Chakola

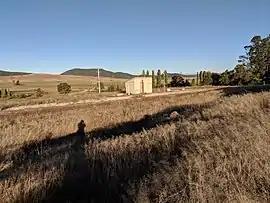
Chakola station

Chakola is a locality in the Snowy Monaro Region, New South Wales, Australia. It lies on both sides of the Murrumbidgee River and both sides of the Numeralla River. It also lies on both sides of the Monaro Highway about 100 km south of Canberra and about 25 km north of Cooma. At the , it had a population of 47.